Barryville–Shohola Bridge

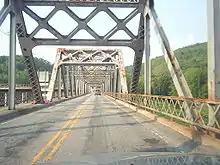

The Joint Bridge Commission of Pennsylvania and New York hired the Whittaker and Diehl Company in early of 1941 to construct a $174,300 (1941 USD ($ in )) steel, two-lane truss bridge to replace the aging structure.